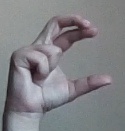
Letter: thal